XYYY syndrome

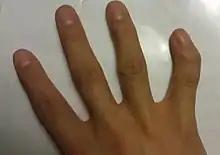
Clinodactyly of the right hand

As very few cases of XYYY syndrome in adult men have been reported, drawing certain conclusions about sexual functioning and reproduction is difficult. However, low testosterone appears to be associated. All adult men with a non-mosaic 48,XYYY karyotype known to the medical literature have been azoospermic, though one man reported with a 46,XY/48,XYYY mosaic complement (81.1% 48,XYYY) had some evidence of spermatogenesis. Some adults have had impulsive or aggressive sexual behaviour, while some have had low sex drives and no apparent sexual interest; one had gender dysphoria. Two men with XYYY syndrome are known to have had independent adult lives, marrying and finding employment, and only came to medical attention for infertility.